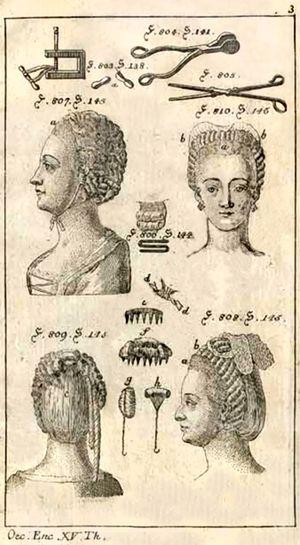
Un fer à lisser est un appareil électrique de coiffure composé de deux plaques chauffantes entre lesquelles les mèches de cheveux sont placées afin d'être lissées ou bouclées. Il a été inventé vers 1872 par Marcel Grateau.